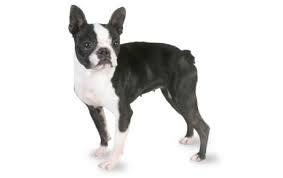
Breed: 230-n000084-Boston_bull